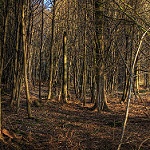
Scene: Outdoor